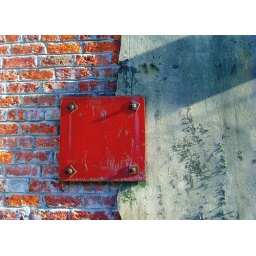
Square plate in brick wall